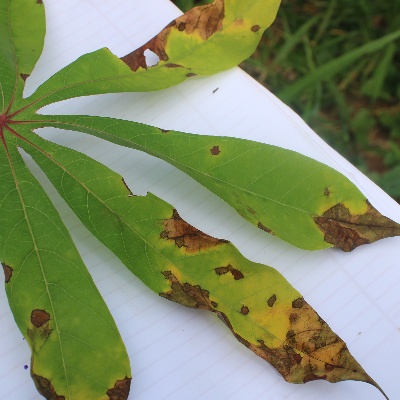
Crop: Cassava
Condition: brown spot